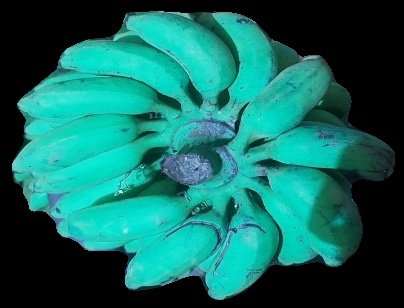
Variety: elakki-bale
Grade: grade3